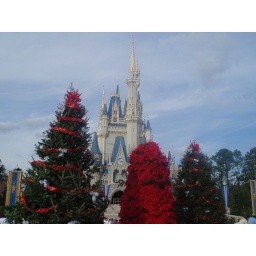
Poinsettia trees in front of the castle